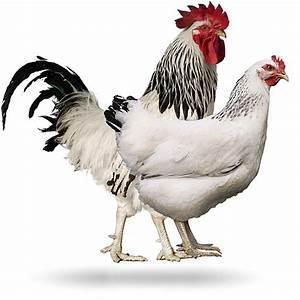
chicken